Washington State Route 100

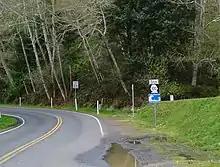
Spur route of the SR 100

SR 100 has a spur route that travels south from the SR 100 mainline to the boundary of Cape Disappointment State Park. The spur route was established in 1991 along with the main route and was originally long until part of the highway was transferred to Pacific County on January 3, 2006.